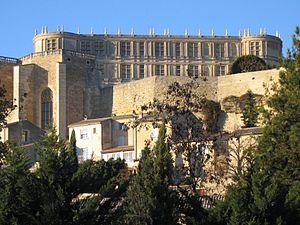
La chateau de Grignan (Drôme, France)
Marie de Rabutin-Chantal, connue comme la marquise ou, plus simplement, Madame de Sévigné, est une épistolière française, née le 5 février 1626 à Paris, paroisse Saint-Paul, et morte le 17 avril 1696 au château de Grignan.
La liste des châteaux de la Drôme recense de manière non exhaustive les mottes castales ou château de terre, les châteaux, château fort ou château de plaisance, les châteaux viticoles, les maisons fortes, les manoirs, situés dans le département français de la Drôme. Il est fait état des inscriptions et classements au titre des monuments historiques.
Le département de la Drôme est un département français situé dans le sud-est de la France, et dont le nom vient de la rivière du même nom. Il fait partie de la région Auvergne-Rhône-Alpes. L'Insee et la Poste lui attribuent le code 26. Sa préfecture est Valence.